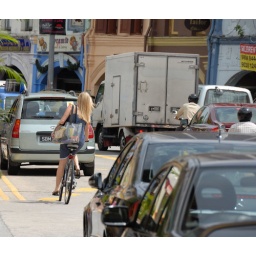
Glam in Kampong Glam. You'll not see a Singapore girl dress like this and riding a bicycle.